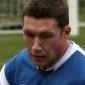
Age: 25